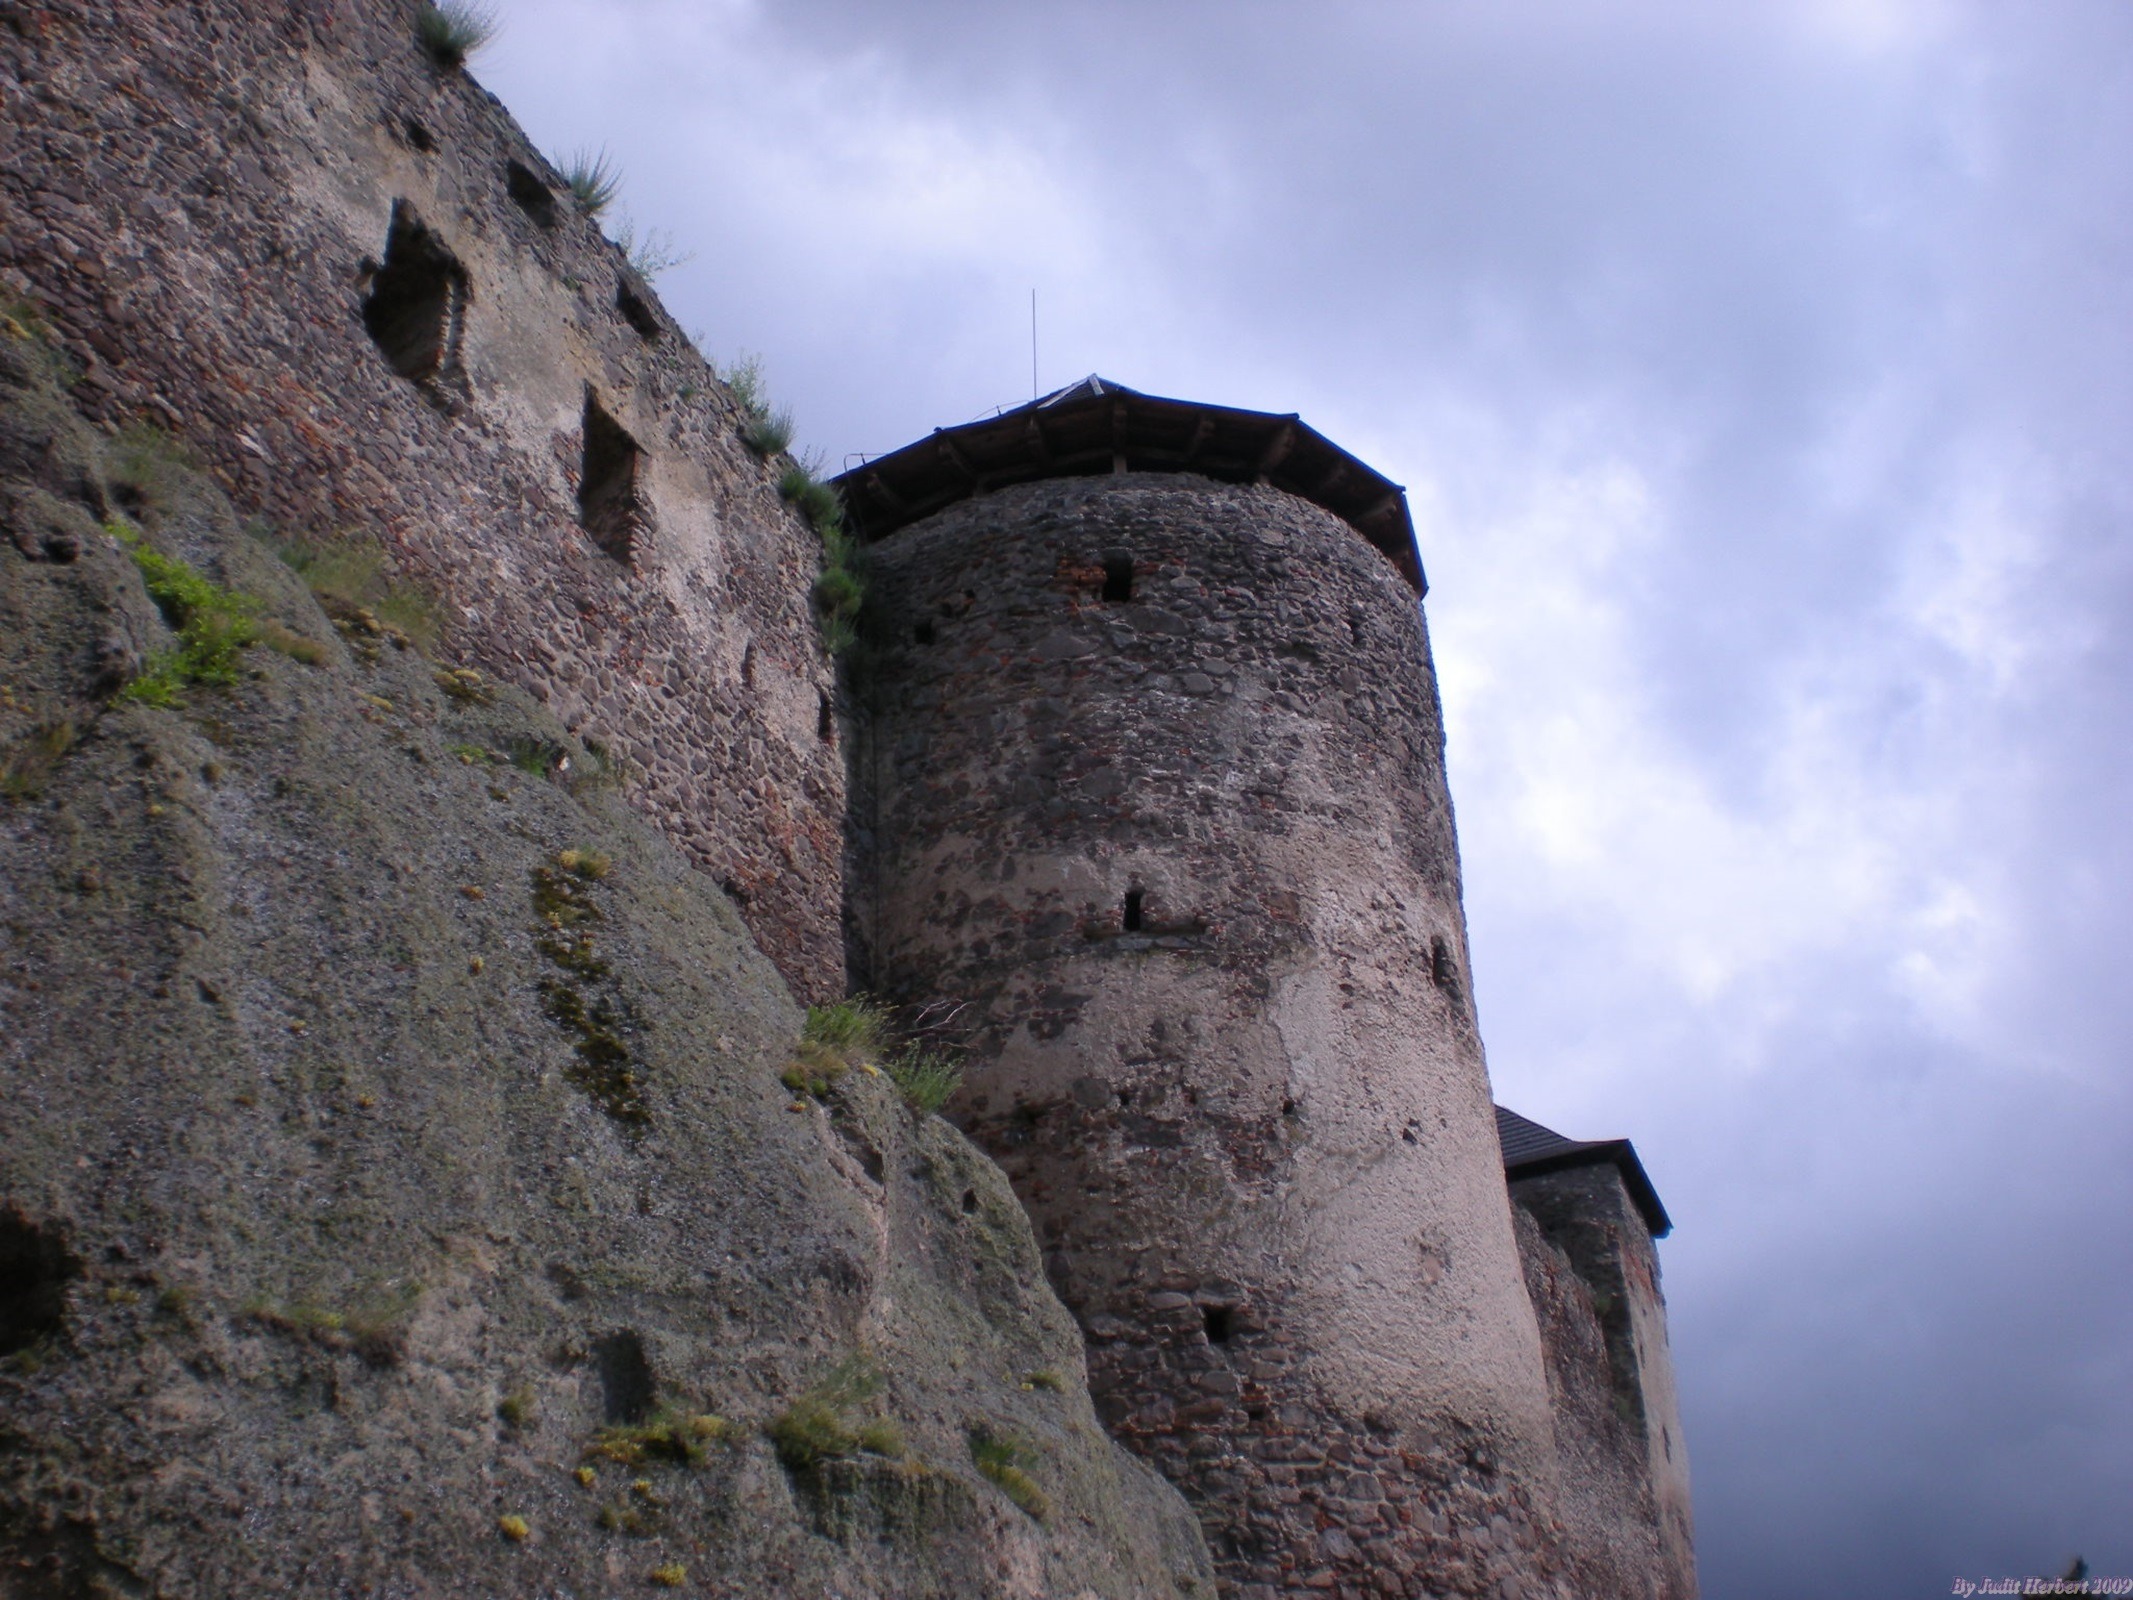
sea, rock, building, chateau, wall, cliff, tower, castle, fortification, terrain, places of interest, fortress, ruins, monastery, tourist attractions, medieval castle, ancient history, boldogk v ralja